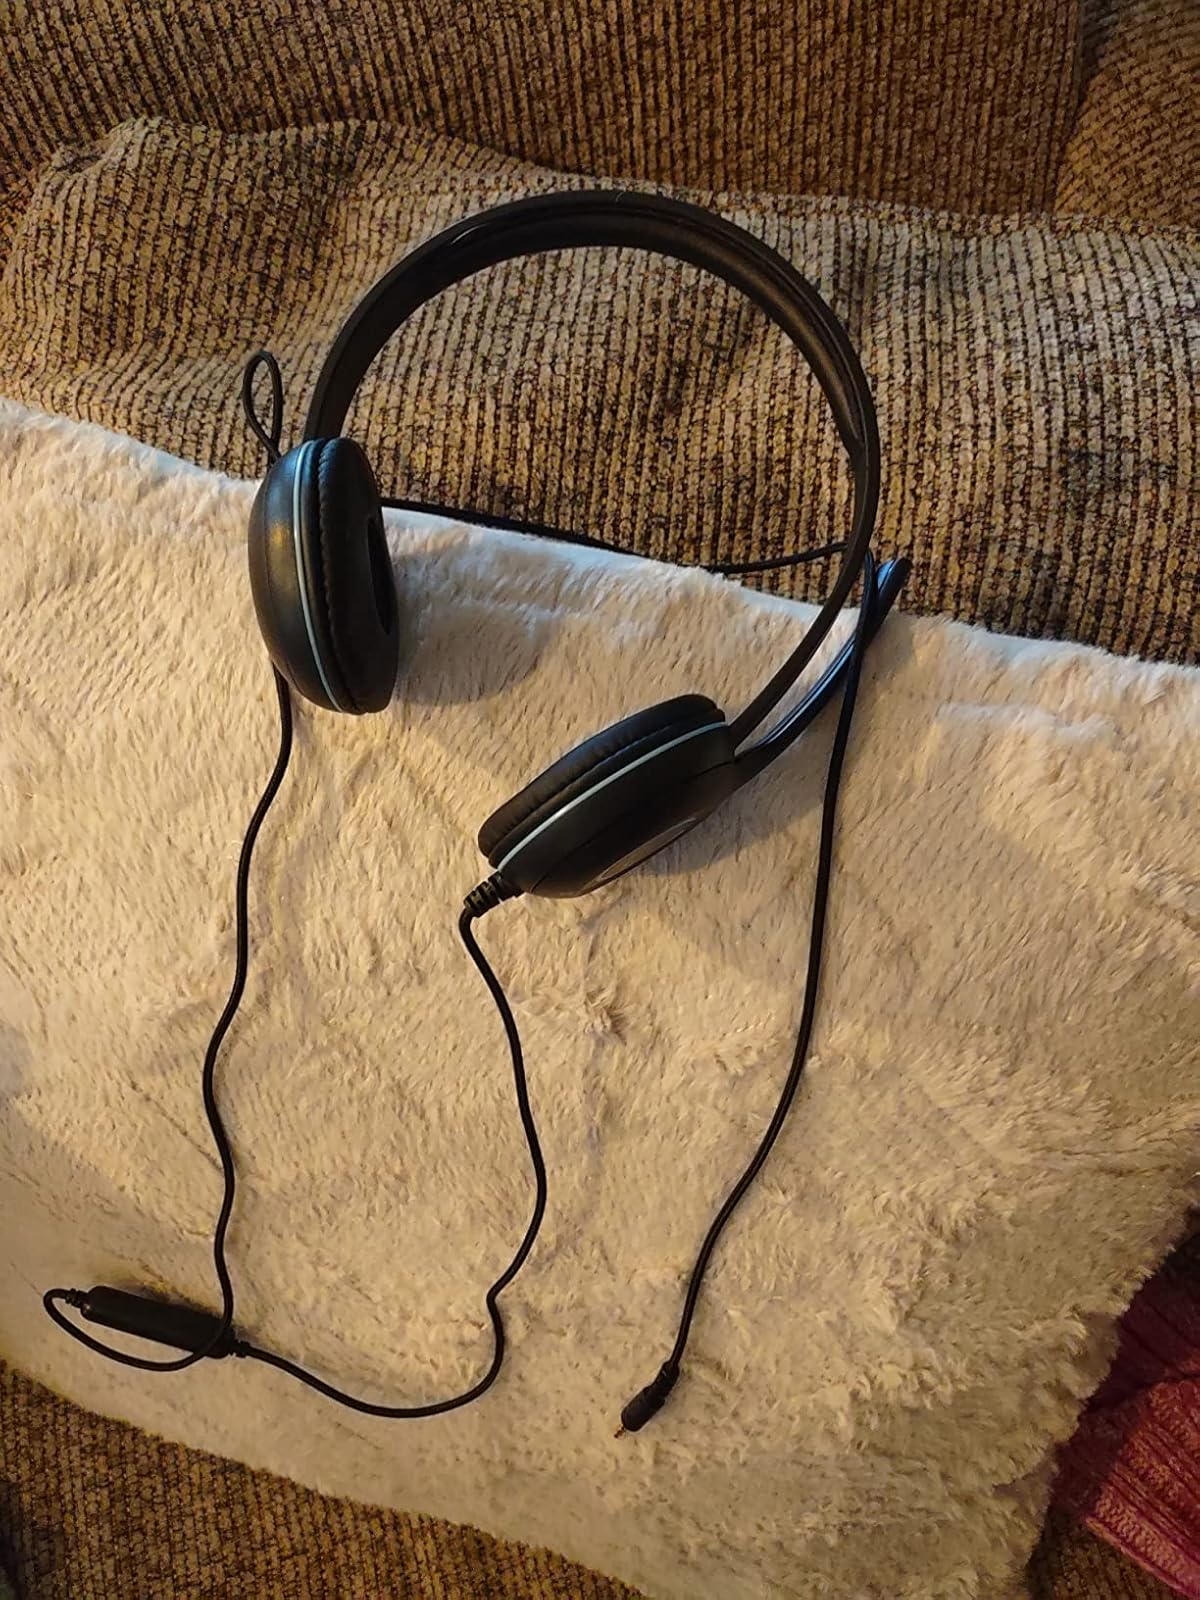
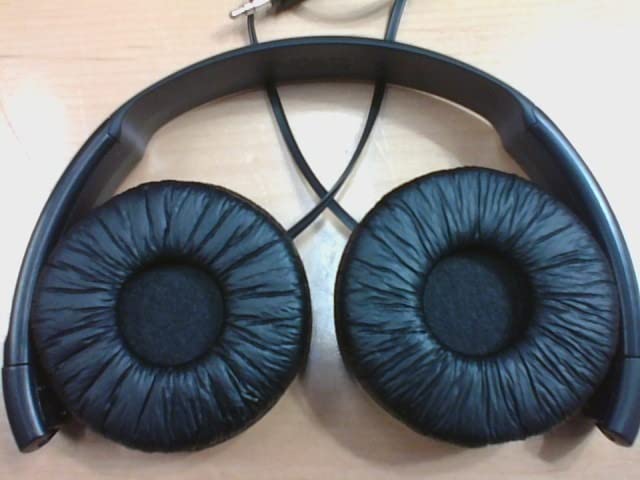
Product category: headphones
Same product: no